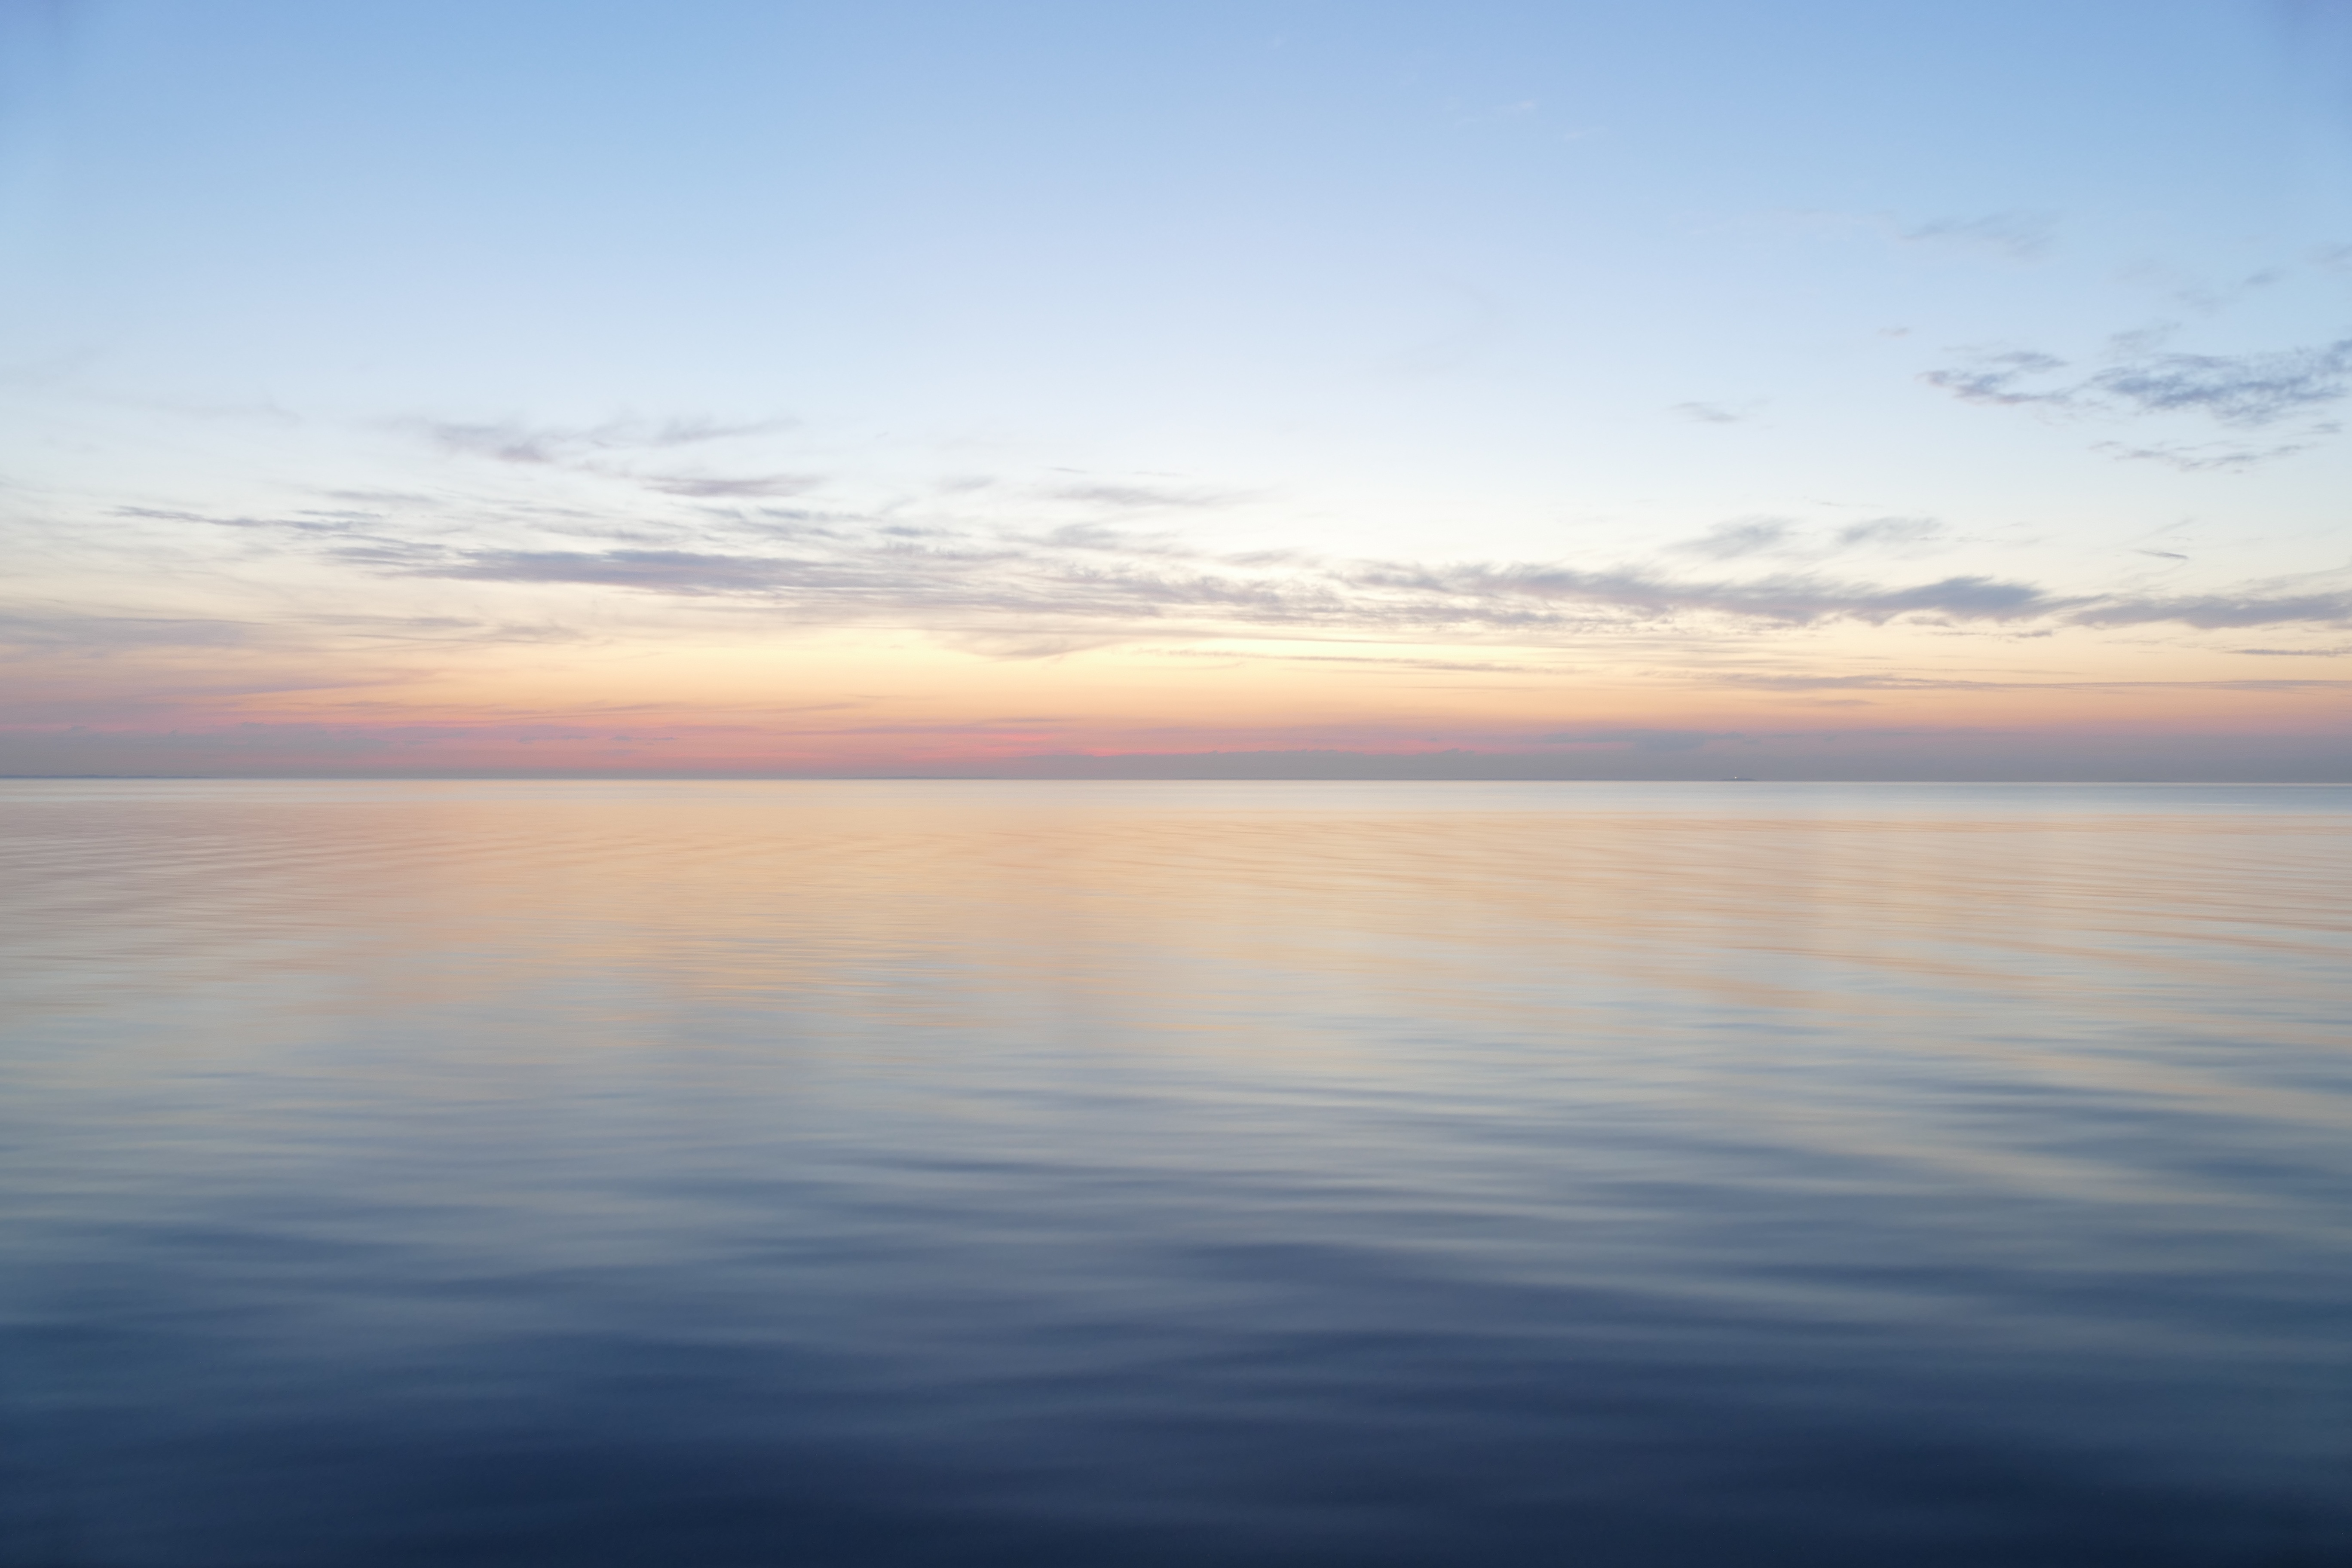
sea, coast, water, ocean, horizon, cloud, sky, sunrise, sunset, sunlight, morning, lake, dawn, atmosphere, dusk, evening, reflection, loch, abendstimmung, afterglow, atmospheric phenomenon